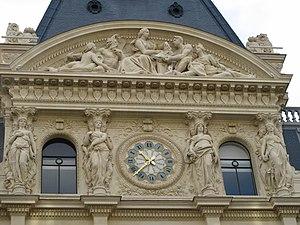
Fronton du pavillon central du siège du Crédit Lyonnais, sculpté par Camille Lefèvre. Il représente la Banque distribuant les crédits, entourée du Commerce et de l'Industrie, puis du Rhône et de la Seine. Il est soutenu par quatre cariatides disposées autour de la grande horloge symbolisant les Heures du jour.
Camille Lefèvre né à Issy-les-Moulineaux le 31 décembre 1853 et mort à Paris le 23 mai 1933 est un sculpteur et dessinateur français.
Jean Bouvier est un historien français, qui a été professeur à l'École pratique des hautes études, à l'université de Vincennes et à la Sorbonne.